Murder of Timothy McCoy

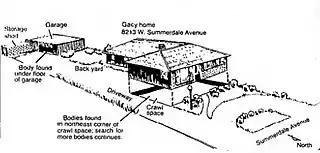
Diagram of Gacy's Norwood Park residence, depicting the dimensions of his crawl space where twenty-six of his victims were buried

Gacy later dug a shallow grave close to a support pillar in the crawl space and buried Timothy's remains face-down in this location. Six months later, Gacy married his fiancée, who repeatedly complained of a foul odor emanating from the crawl space and the presence of gnats in the utility room, which Gacy alternately blamed on dead mice and a likely broken sewer pipe. He periodically spread bags of quicklime in the crawl space in efforts to combat the odor before covering the grave with a 4" thick layer of concrete on an occasion his wife and stepdaughters were visiting relatives in late 1972.